Albert Oldman

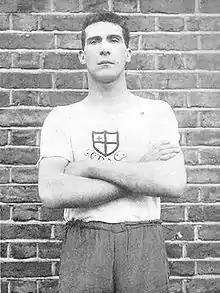
Oldman at 1908 Olympics in London

Albert Leonard Oldman (18 November 1883 – 15 January 1961) was an English super heavyweight boxer in the 1908 Olympics in London for Great Britain.